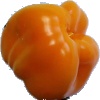
Label: yellow_pepper